Death of Gabriel Granillo

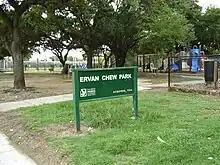
Ervan Chew Park, the site of Granillo's death

According to Hollandsworth, the reason behind the fight between MS-13 and Crazy Crew was that a Crazy Crew member had allegedly harassed the cousin of an MS-13 member.